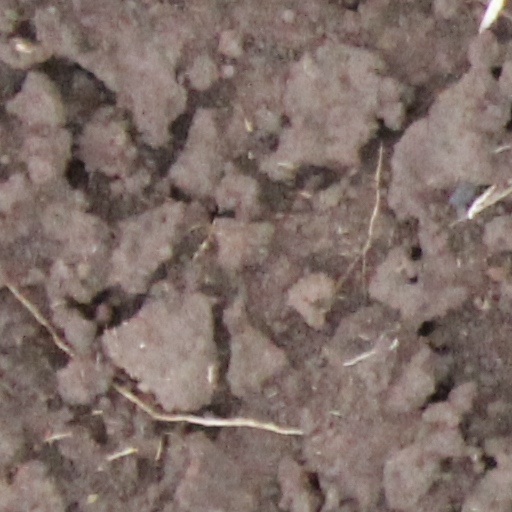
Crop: wheat